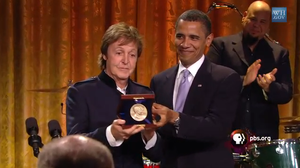
Sir James Paul McCartney, né le 18 juin 1942 à Liverpool, est un auteur-compositeur-interprète et multi-instrumentiste britannique. Il commence sa carrière en tant que bassiste et chanteur du groupe The Beatles, qui connaît un succès planétaire au cours des années 1960. Après l'enregistrement de deux albums solo, McCartney fonde Wings, rencontrant également le succès au cours des années 1970, avant de continuer de nouveau en solo jusqu'à nos jours. Nommé membre de l'ordre de l'Empire britannique dès 1964, il est anobli en 1996 par la reine Élisabeth II puis fait compagnon d'honneur en 2017 pour services rendus aux arts. En 2010, il reçoit également les Kennedy Center Honors.